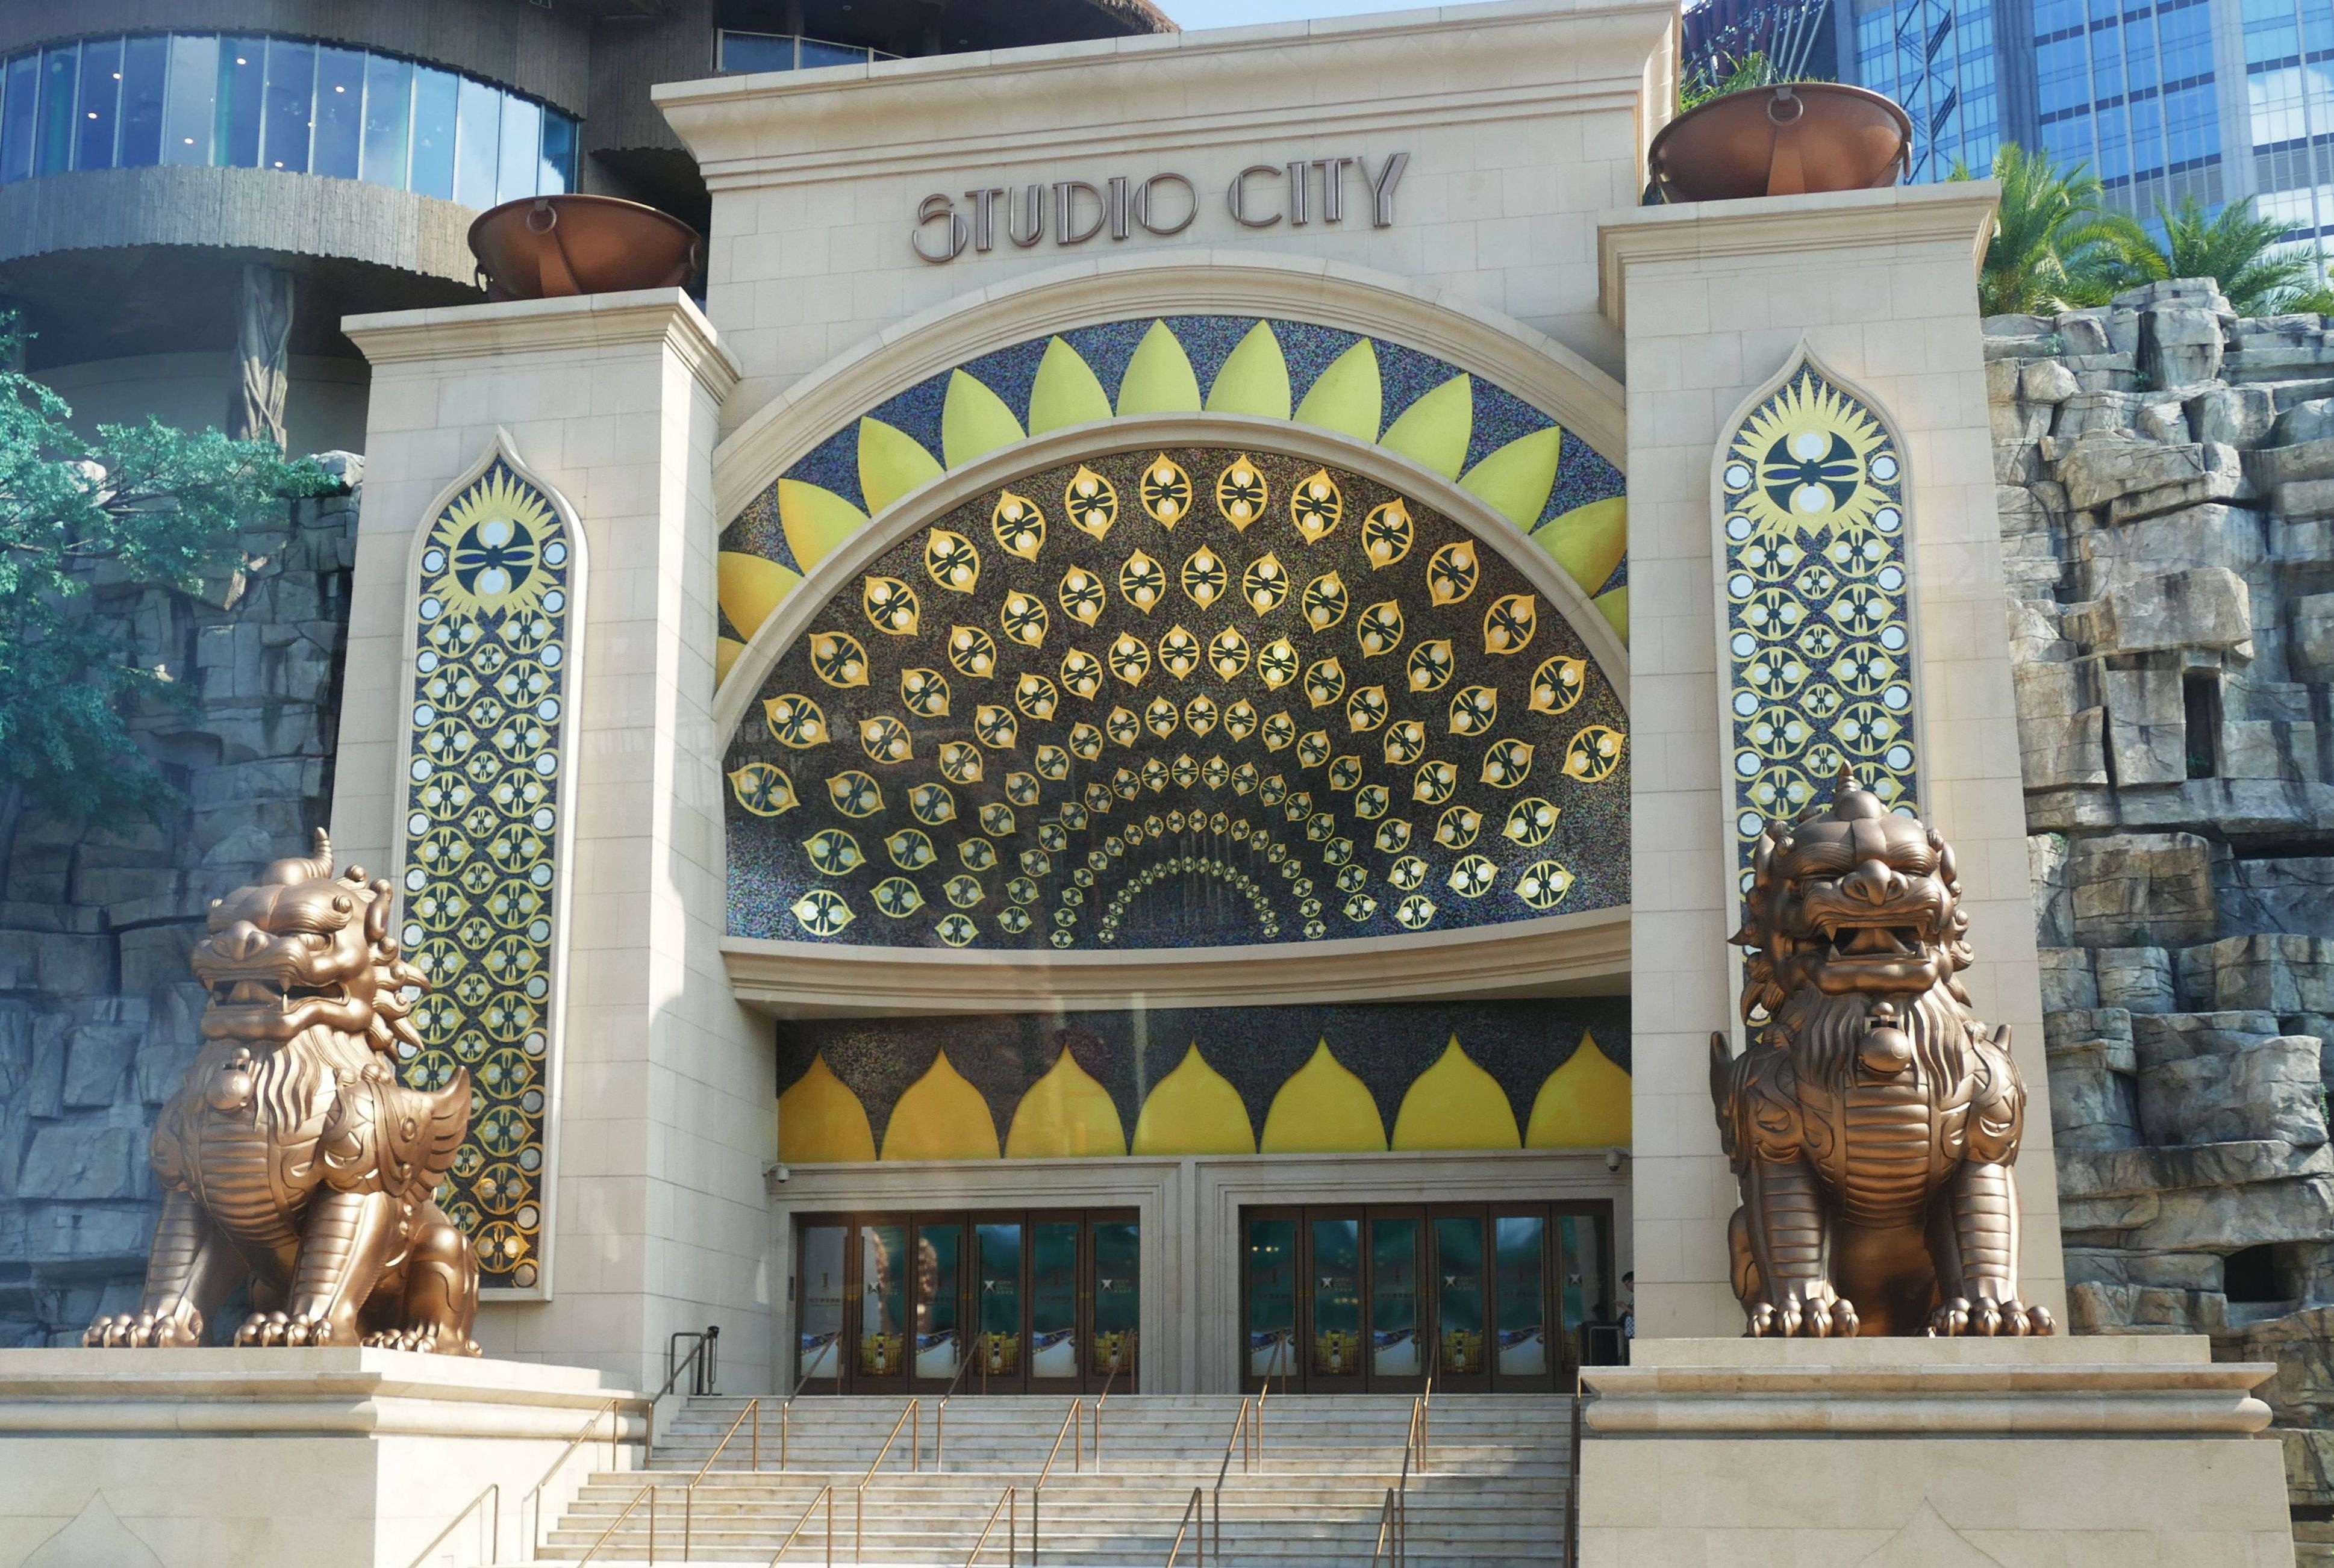
architecture, building, palace, skyscraper, monument, statue, landmark, facade, tourism, place of worship, macau, figure, temple, hotel, china, input, portal, macao